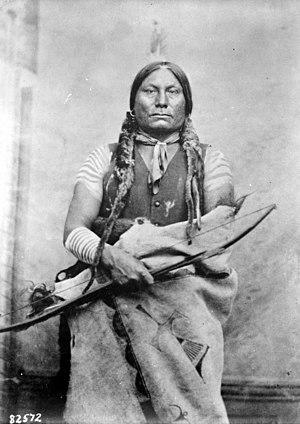
Il est difficile de déterminer avec précision le début de l'histoire du tir à l'arc dans la mesure où les éléments susceptibles d'apporter des preuves directes étaient réalisés en matériaux périssables. Les recherches archéologiques ont permis la découverte de fragments d'arcs et de flèches exceptionnellement conservés dans des tourbières datant de la fin du Paléolithique supérieur. Toutefois il existe de forte présomption de l'usage de l'arc dès les phases anciennes du Paléolithique supérieur.
Gall, appelé dans sa langue lakota Pizi, était un chef de guerre amérindien Hunkpapa, un des sept clans de la nation sioux qui prit part à la bataille de Little Bighorn.